A Cargo to Africa

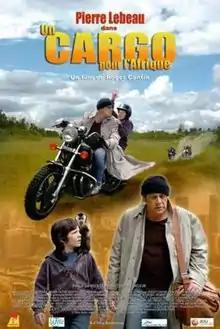
Theatrical Poster

A Cargo to Africa is a 2009 Canadian film directed by Roger Cantin.